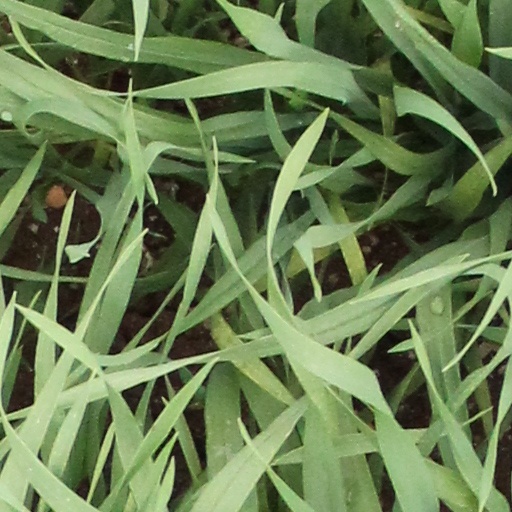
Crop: wheat